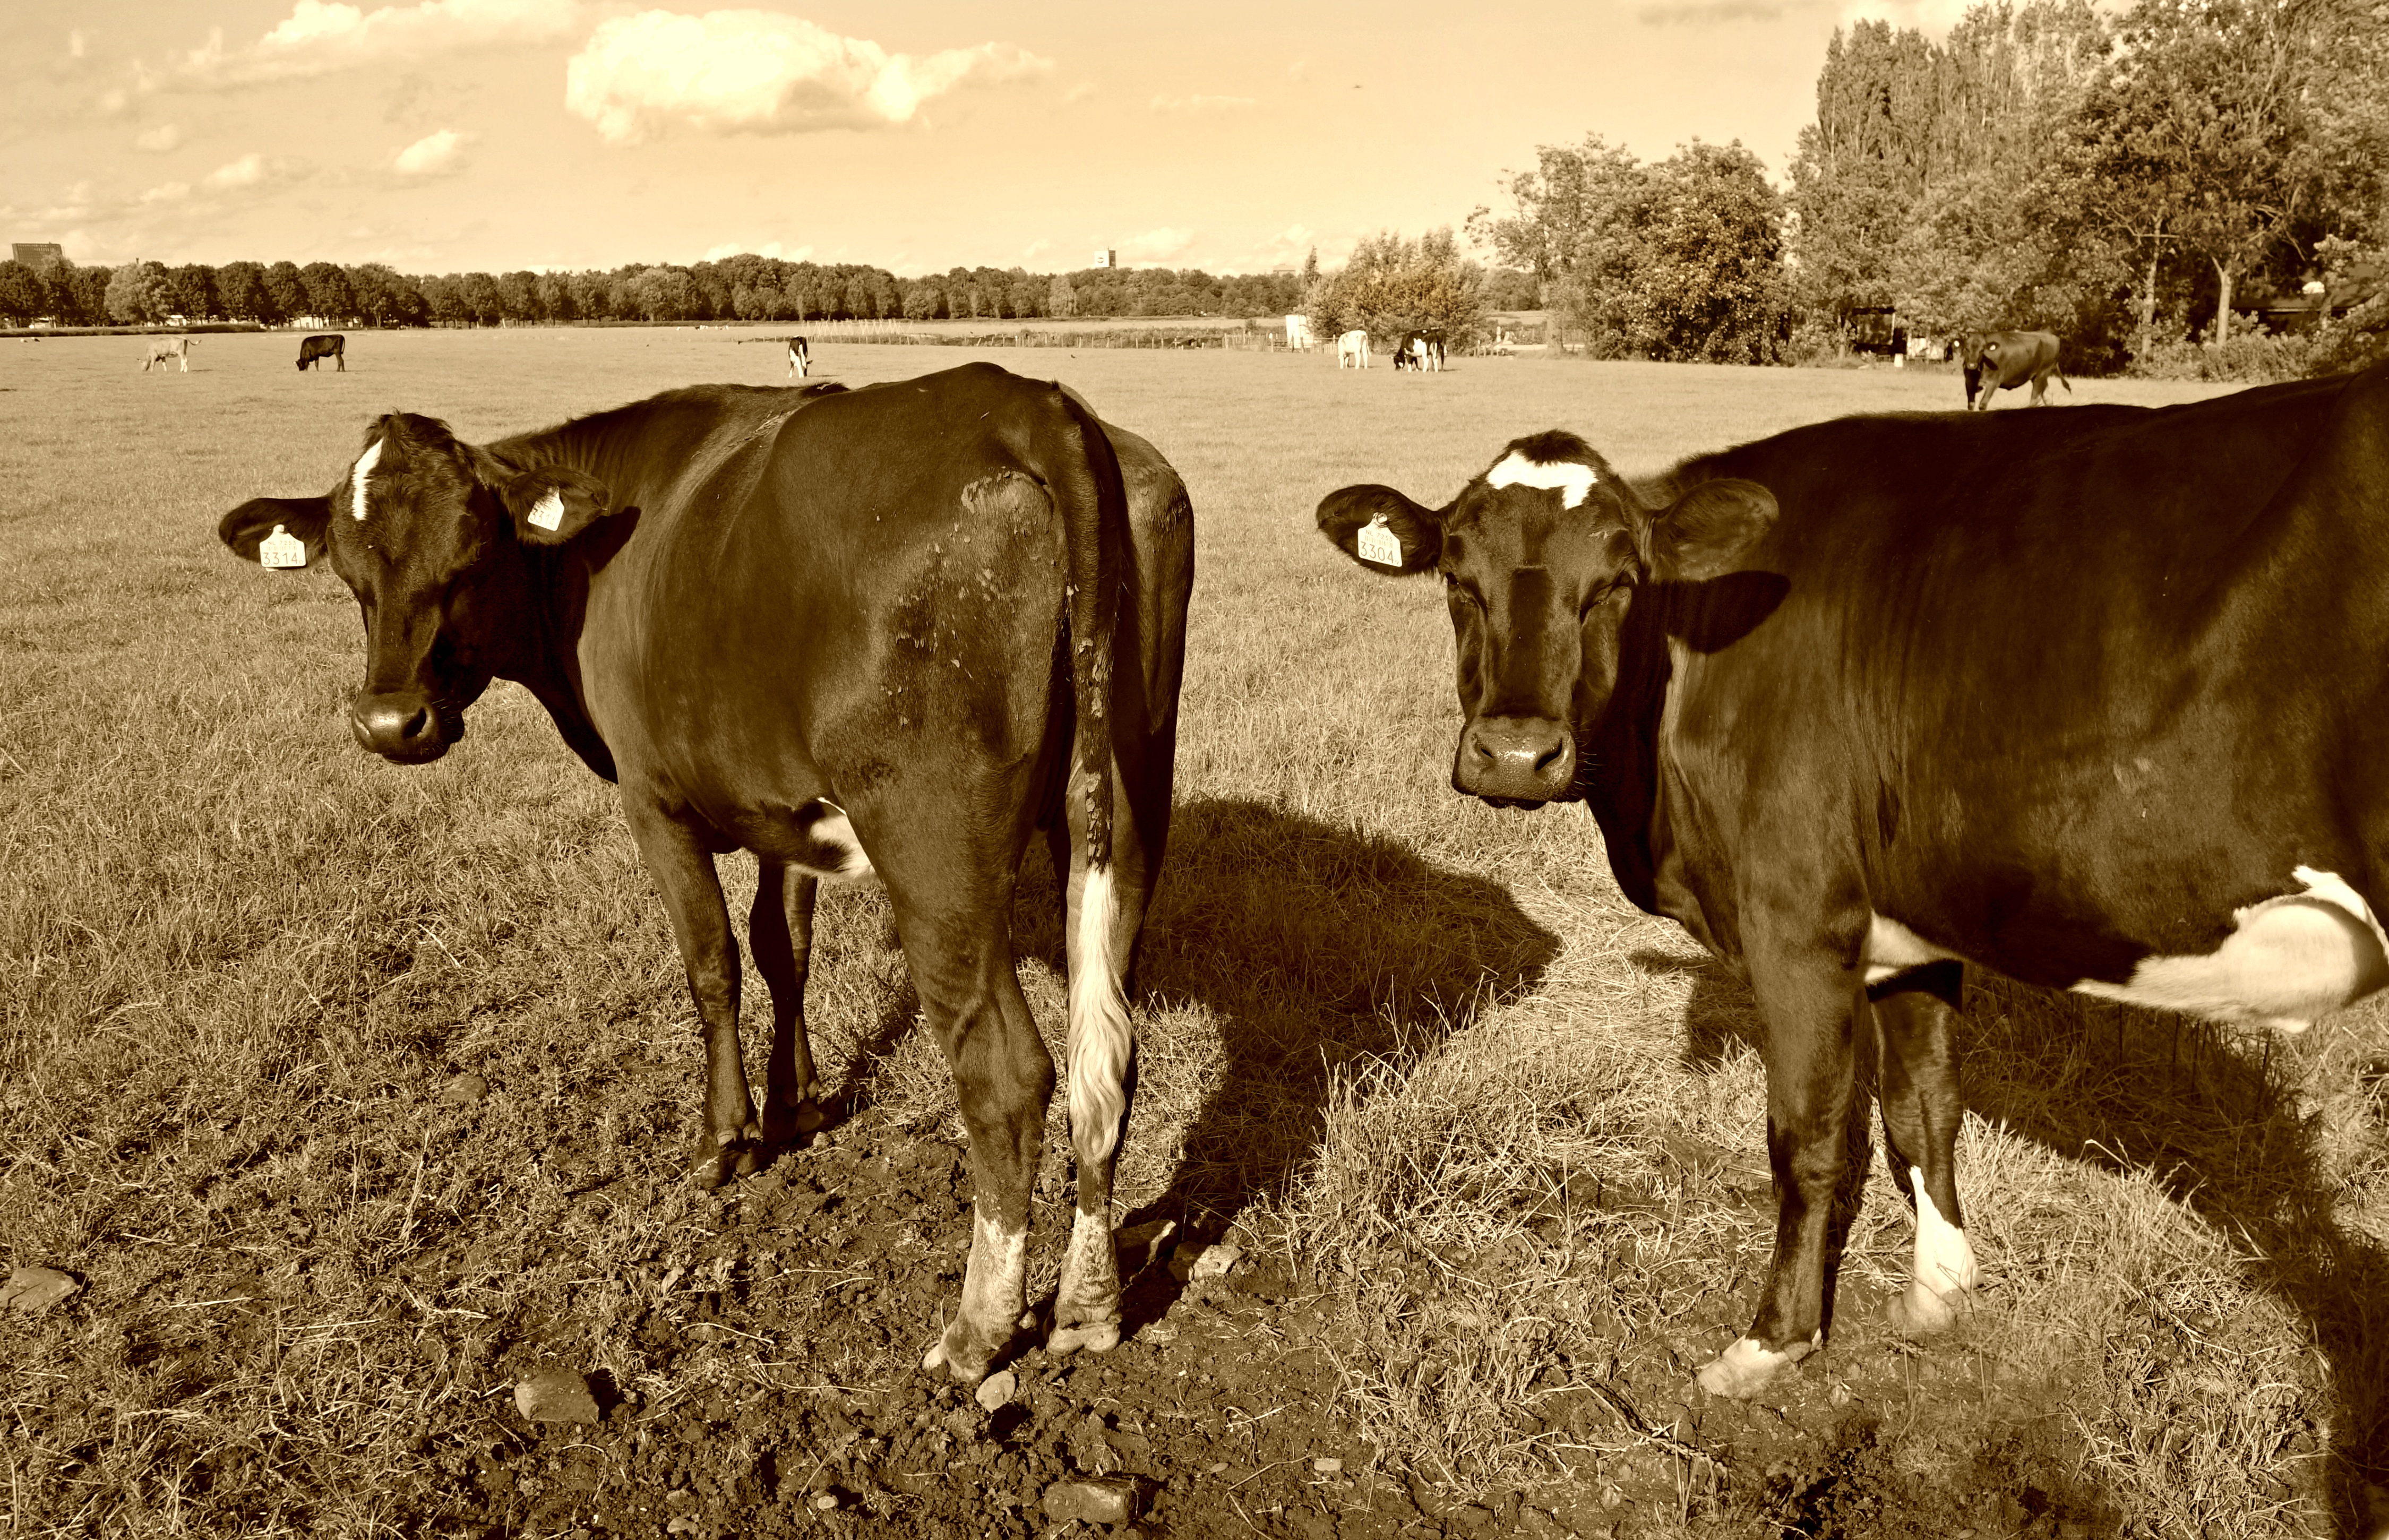
landscape, field, farm, meadow, animal, looking, standing, rural, cow, cattle, herd, pasture, grazing, livestock, mammal, bovine, fauna, bull, curious, ox, rural area, dairy cow, cattle like mammal